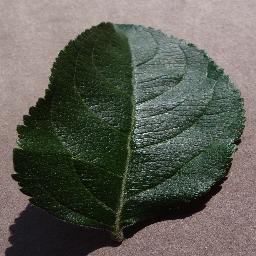
Label: Apple___healthy